Charles Bennet, 4th Earl of Tankerville

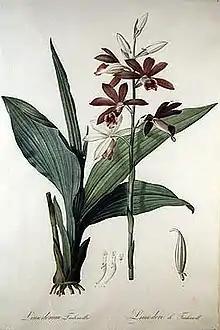
Orchid named for Charles' wife Emma. Drawing by Pierre-Joseph Redouté

Lady Tankerville amassed a large collection of exotic plants at Mount Felix. Lady Tankerville's collection was thought to be the largest in the London area. Specimens named after Lady Tankerville include the "Nun's Orchid" or Phaius tankervilleae. Artists were employed to create botanical drawings on vellum of the specimens.